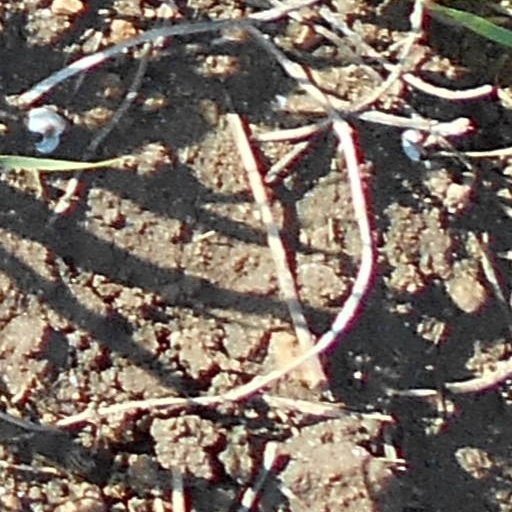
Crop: wheat